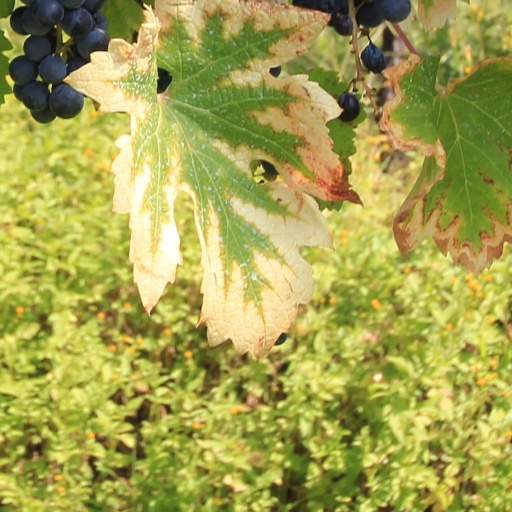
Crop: grape